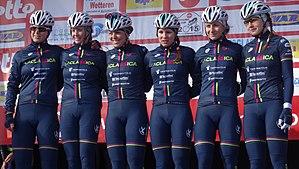
Reportage réalisé le mercredi 4 mars à l'occasion du départ du Samyn des Dames 2015 et du Samyn 2015 à Quaregnon, Belgique.